Under the Mud

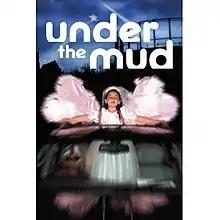

Under the Mud is a 2006 comedy film directed by Solon Papadopoulos. It is set in Garston, an economically depressed area of Liverpool and follows the dramatic and eccentric happenings within one family on the day of its youngest daughter's first Holy Communion. The film includes several fantasy sequences, and has been described by its producers as "social surrealism".